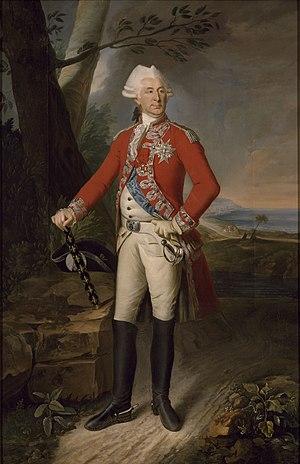
La famille de La Croix de Castries olim Lacroix est une famille noble française subsistante, originaire de Montpellier en Languedoc, anoblie par charge en 1487.
L'armée des émigrés ou l'Armée des Princes, est une armée contre-révolutionnaire constituée de personnes qui ont émigré depuis la France sous la Révolution française.
Charles Eugène Gabriel de La Croix, marquis de Castries, baron des États de Languedoc, comte de Charlus, baron de Castelnau et de Montjouvent, seigneur de Puylaurens et de Lézignan, est un maréchal de France né à Paris le 25 février 1727 et mort à Wolfenbüttel le 11 janvier 1801.
Joseph Boze, né à Martigues le 7 février 1745, mort à Paris le 25 janvier 1826, est un peintre de portraits et pastelliste.
L'histoire de la marine française de 1715 à 1789 confirme que la Marine française est désormais une force permanente après le difficile enracinement du XVIIᵉ siècle. Réduite à peu de chose en 1715, la Marine royale se reconstruit lentement dans les années 1720-1740 et se montre même très innovante pour tenter de compenser la supériorité de la Royal Navy issue des dernières guerres louis-quatorziennes. Louis XV, qui reprend la politique de paix avec l’Angleterre héritée de la période de la Régence, n’accorde pas à sa flotte la totalité des crédits que lui demandent régulièrement ses ministres ce qui fait plafonner le nombre de vaisseaux, maintient un déficit en frégates et limite souvent à peu de chose l’entraînement à la mer.
Cette page recense, par règne ou mandat politique, les personnalités élevées à la dignité de maréchal de France, grand office de la couronne de France, leur portrait et leurs armoiries.